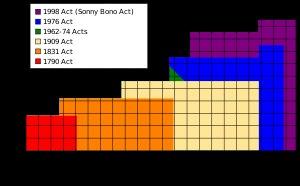
Le Copyright Act of 1976 est une loi américaine sur le copyright votée en 1976 et qui reste aujourd'hui la base de la jurisprudence sur le droit d'auteur aux États-Unis et a été amendée plusieurs fois. Cette loi protège les droits des ayants droit, définie la notion de fair use.